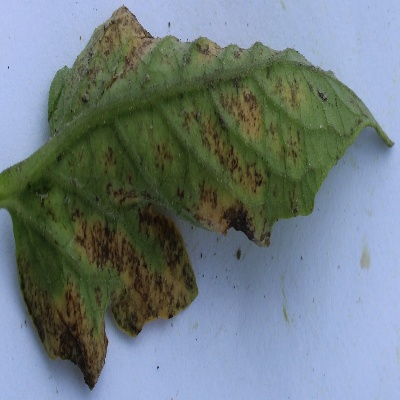
Crop: Tomato
Condition: septoria leaf spot